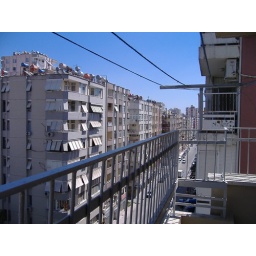
Looking to the left from my balcony door in the main bedroom.